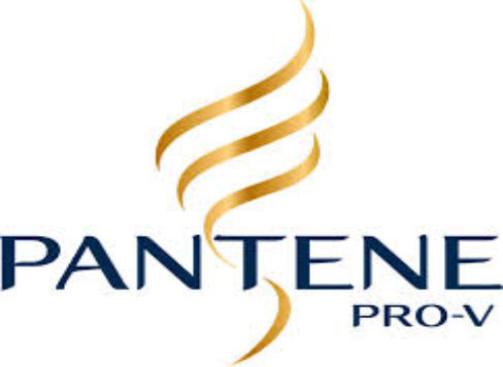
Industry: Necessities